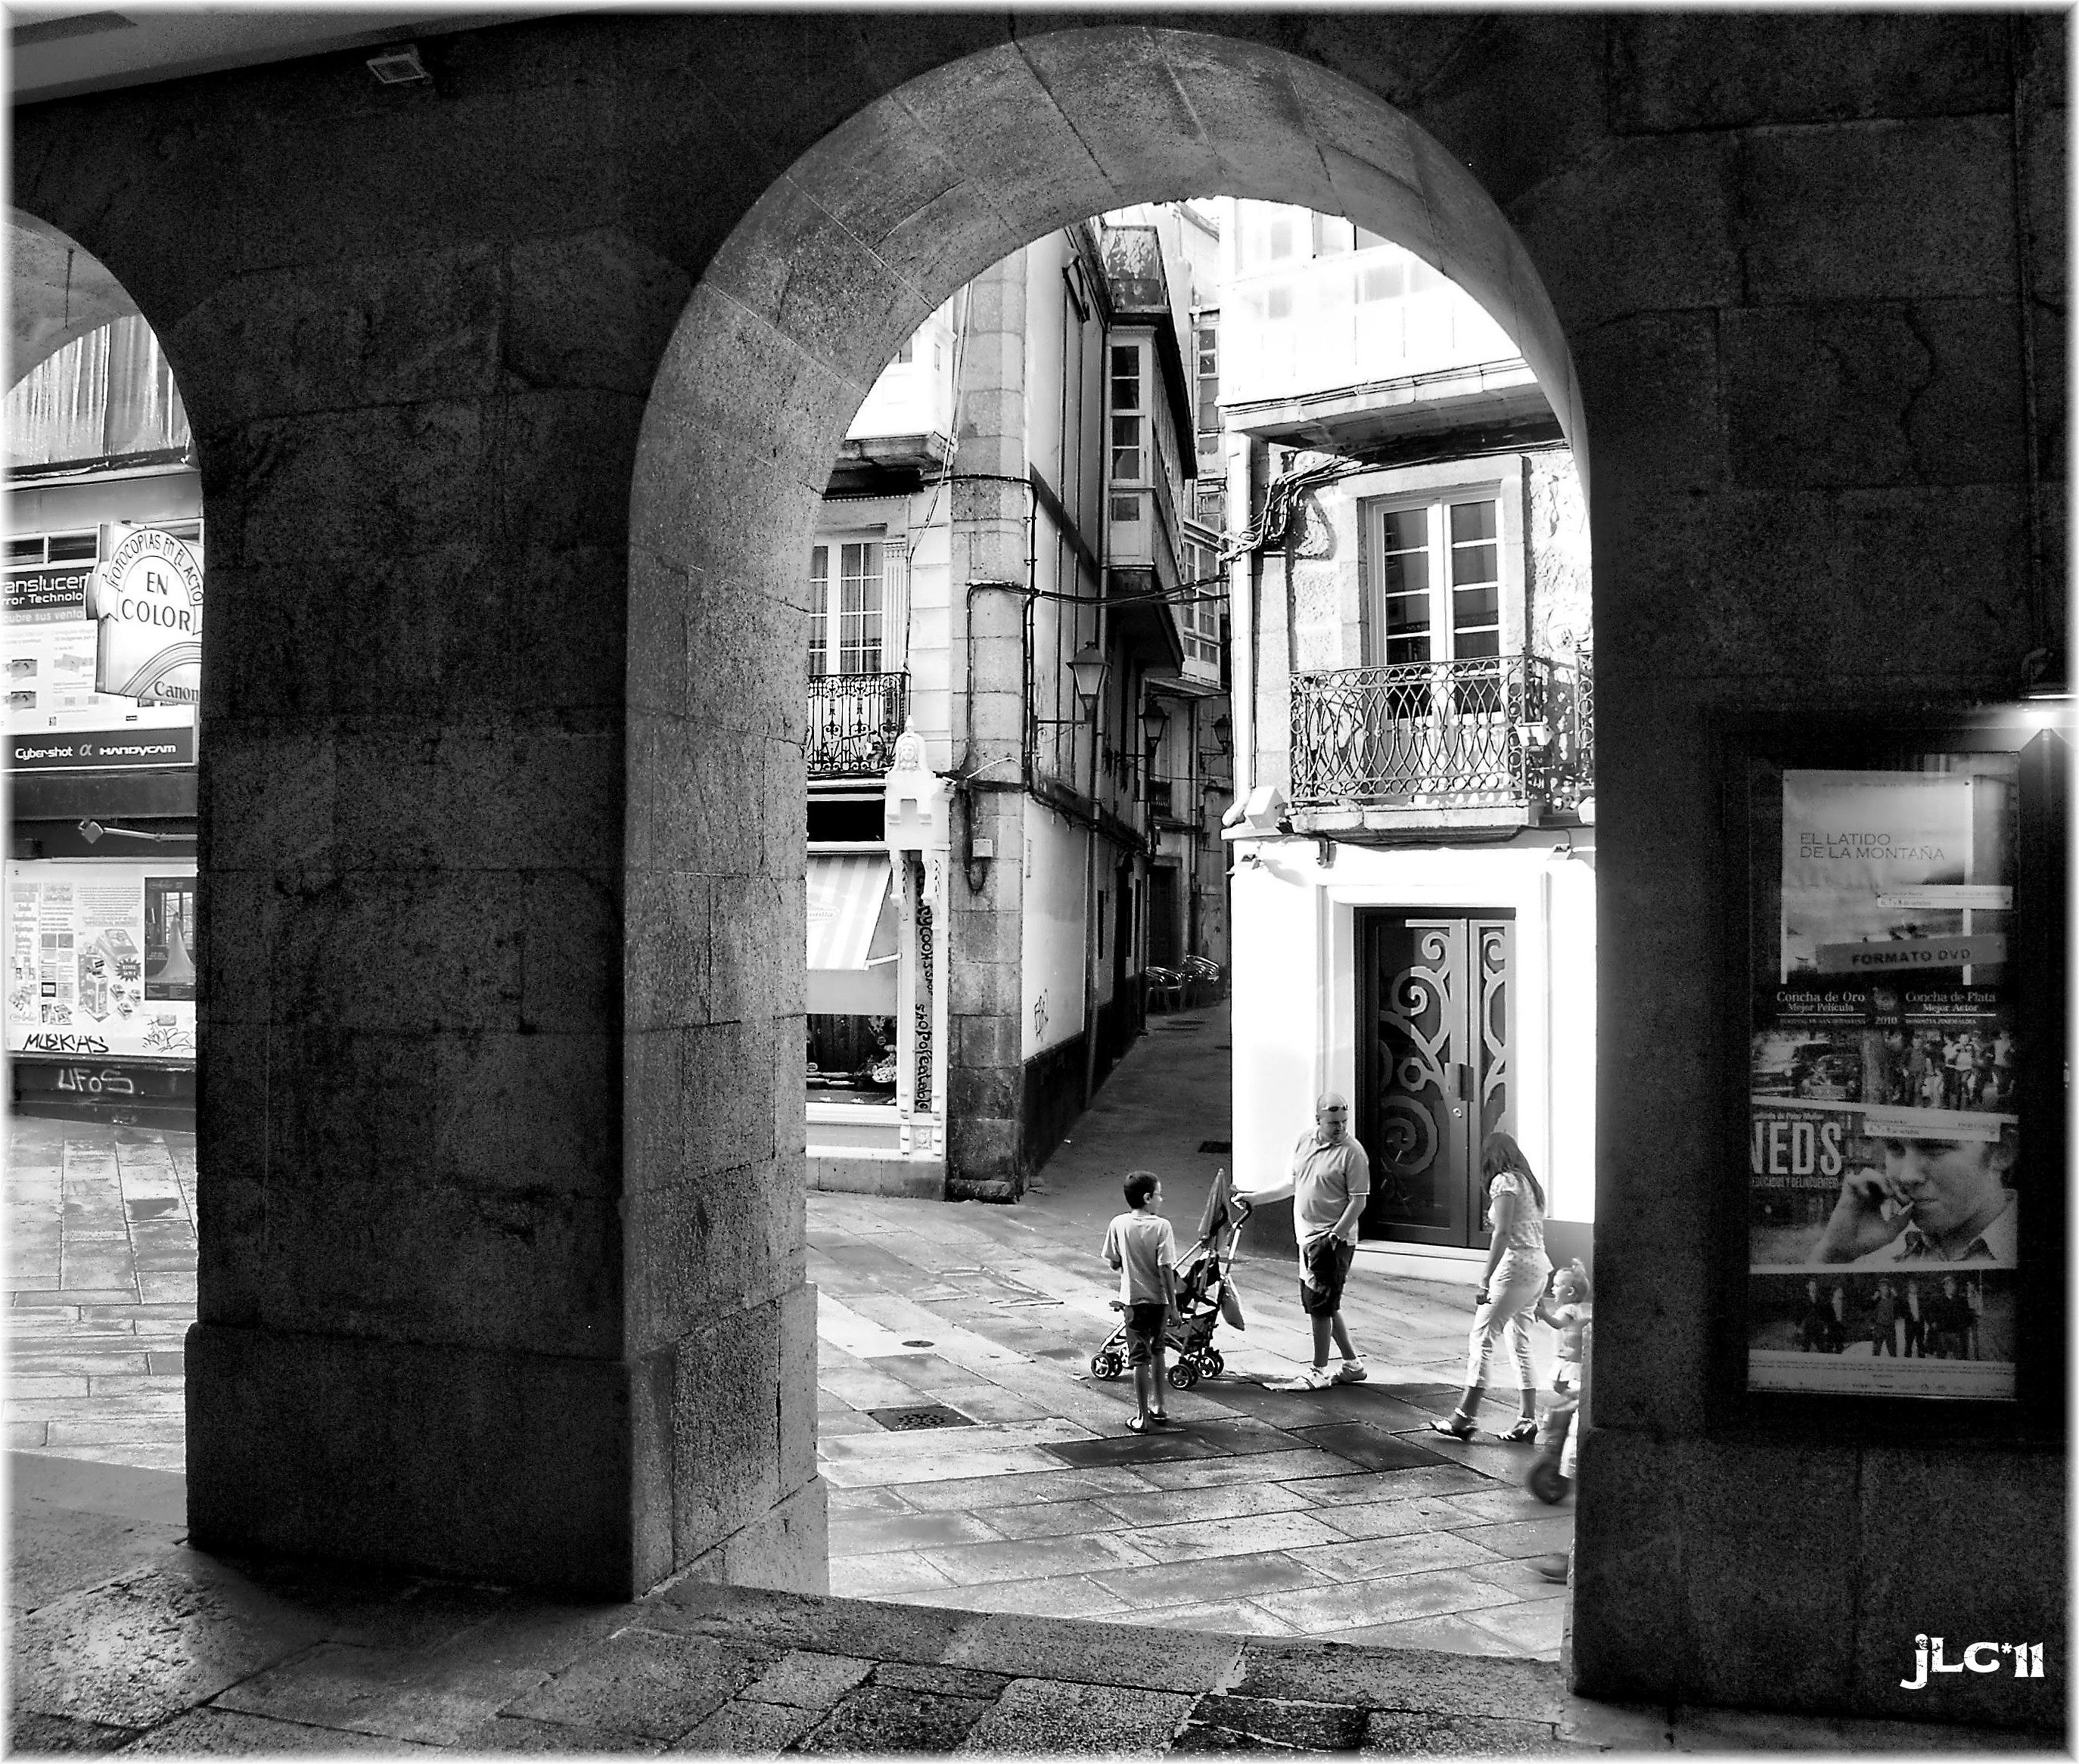
black and white, architecture, road, white, street, photography, alley, urban, europe, arch, color, black, monochrome, bw, spain, infrastructure, photograph, europa, galicia, history, ciudad, blancoynegro, calles, image, cidade, bn, espana, monocromo, blackwhitephotos, galiza, ruas, lacoruna, acoru a, coru a, urban area, monochrome photography, ancient history, film noir